List of works by Jean Boucher

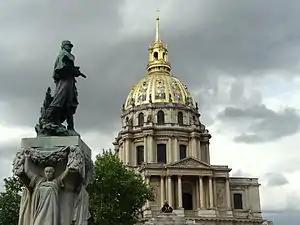
Monument to Maréchal Galliéni

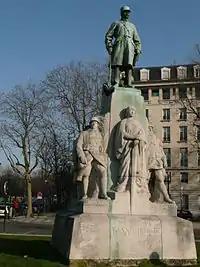
Émile Fayolle

This monument celebrating the victory at Verdun and the soldiers who fought there throughout 1914-1918 stands in Verdun's place de la Libération. Boucher worked on the monument with the architect Léon Chesnay. Building started in 1926. This monument is of huge dimensions and stands at the top of a 73 step staircase joining the rue Mazes with the place de la Liberation. Boucher's sculpture of a French warrior stands at the top of a pyramid shaped tower leaning on a massive sword and looking out towards the Verdun battlefields to the east. At the foot of the tower is a crypt into whose niches, records (les Livres d'Or) of the names of the French and American soldiers who fought on the Meuse were placed, although these records are now held in Verdun's mairie. Boucher had fought at Verdun and joining the Army as a sergeant he had been promoted to lieutenant and was awarded the Croix de Guerre. The inauguration took place on 23 June 1929 as part of various ceremonies in that year to mark the "renaissance" of Verdun after ten years of reconstruction. The ceremony was performed before a huge crowd with Gaston Doumergue, Raymond Poincaré and Marshal Philippe Pétain presiding. This monument is of enormous importance to the French nation with ceremonies organised by the "Comité de la Voie sacrée" and the "la Voie de la Liberté" and a torch lit procession each year on the 11 November from the flame of the Arc de Triomphe's tomb of the unknown soldier is taken to Verdun and relights the flame in the monument's crypt and other torches are taken to various war memorials throughout France (known as the "Flamme du Souvenir"). Below is a photograph of the plaque on the monument's base. On each side of the Boucher's sculpture are 152.4 mm Russian canons.